European nightjar

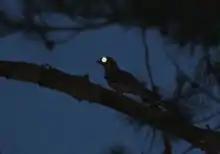
Perching in a tree at night in France. The eyeshine is due to reflected light.

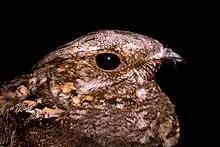
Bristles around the mouth may help in feeding

Breeding is normally from late May to August, but may be significantly earlier in northwest Africa or western Pakistan. Returning males arrive about two weeks before the females and establish territories which they patrol with wings held in a V-shape and tail fanned, chasing intruders while wing-clapping and calling. Fights may take place in flight or on the ground. The male's display flight involves a similar wing and tail position with frequent wing clapping as he follows the female in a rising spiral. If she lands, he continues to display with bobbing and fluttering until the female spreads her wings and tail for copulation. Mating occasionally takes place on a raised perch instead of the ground. In good habitat, there may be 20 pairs per square kilometre (50 per square mile).